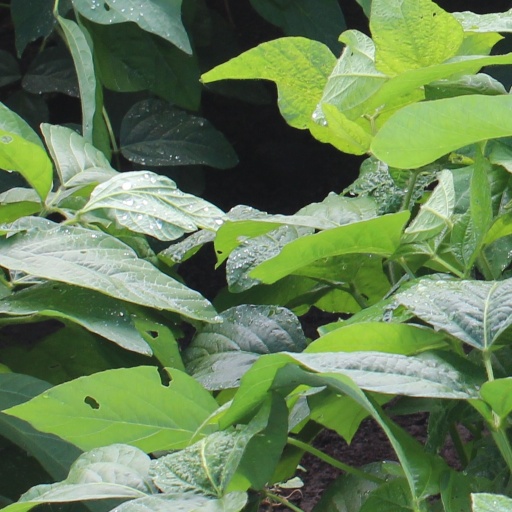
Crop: soybean